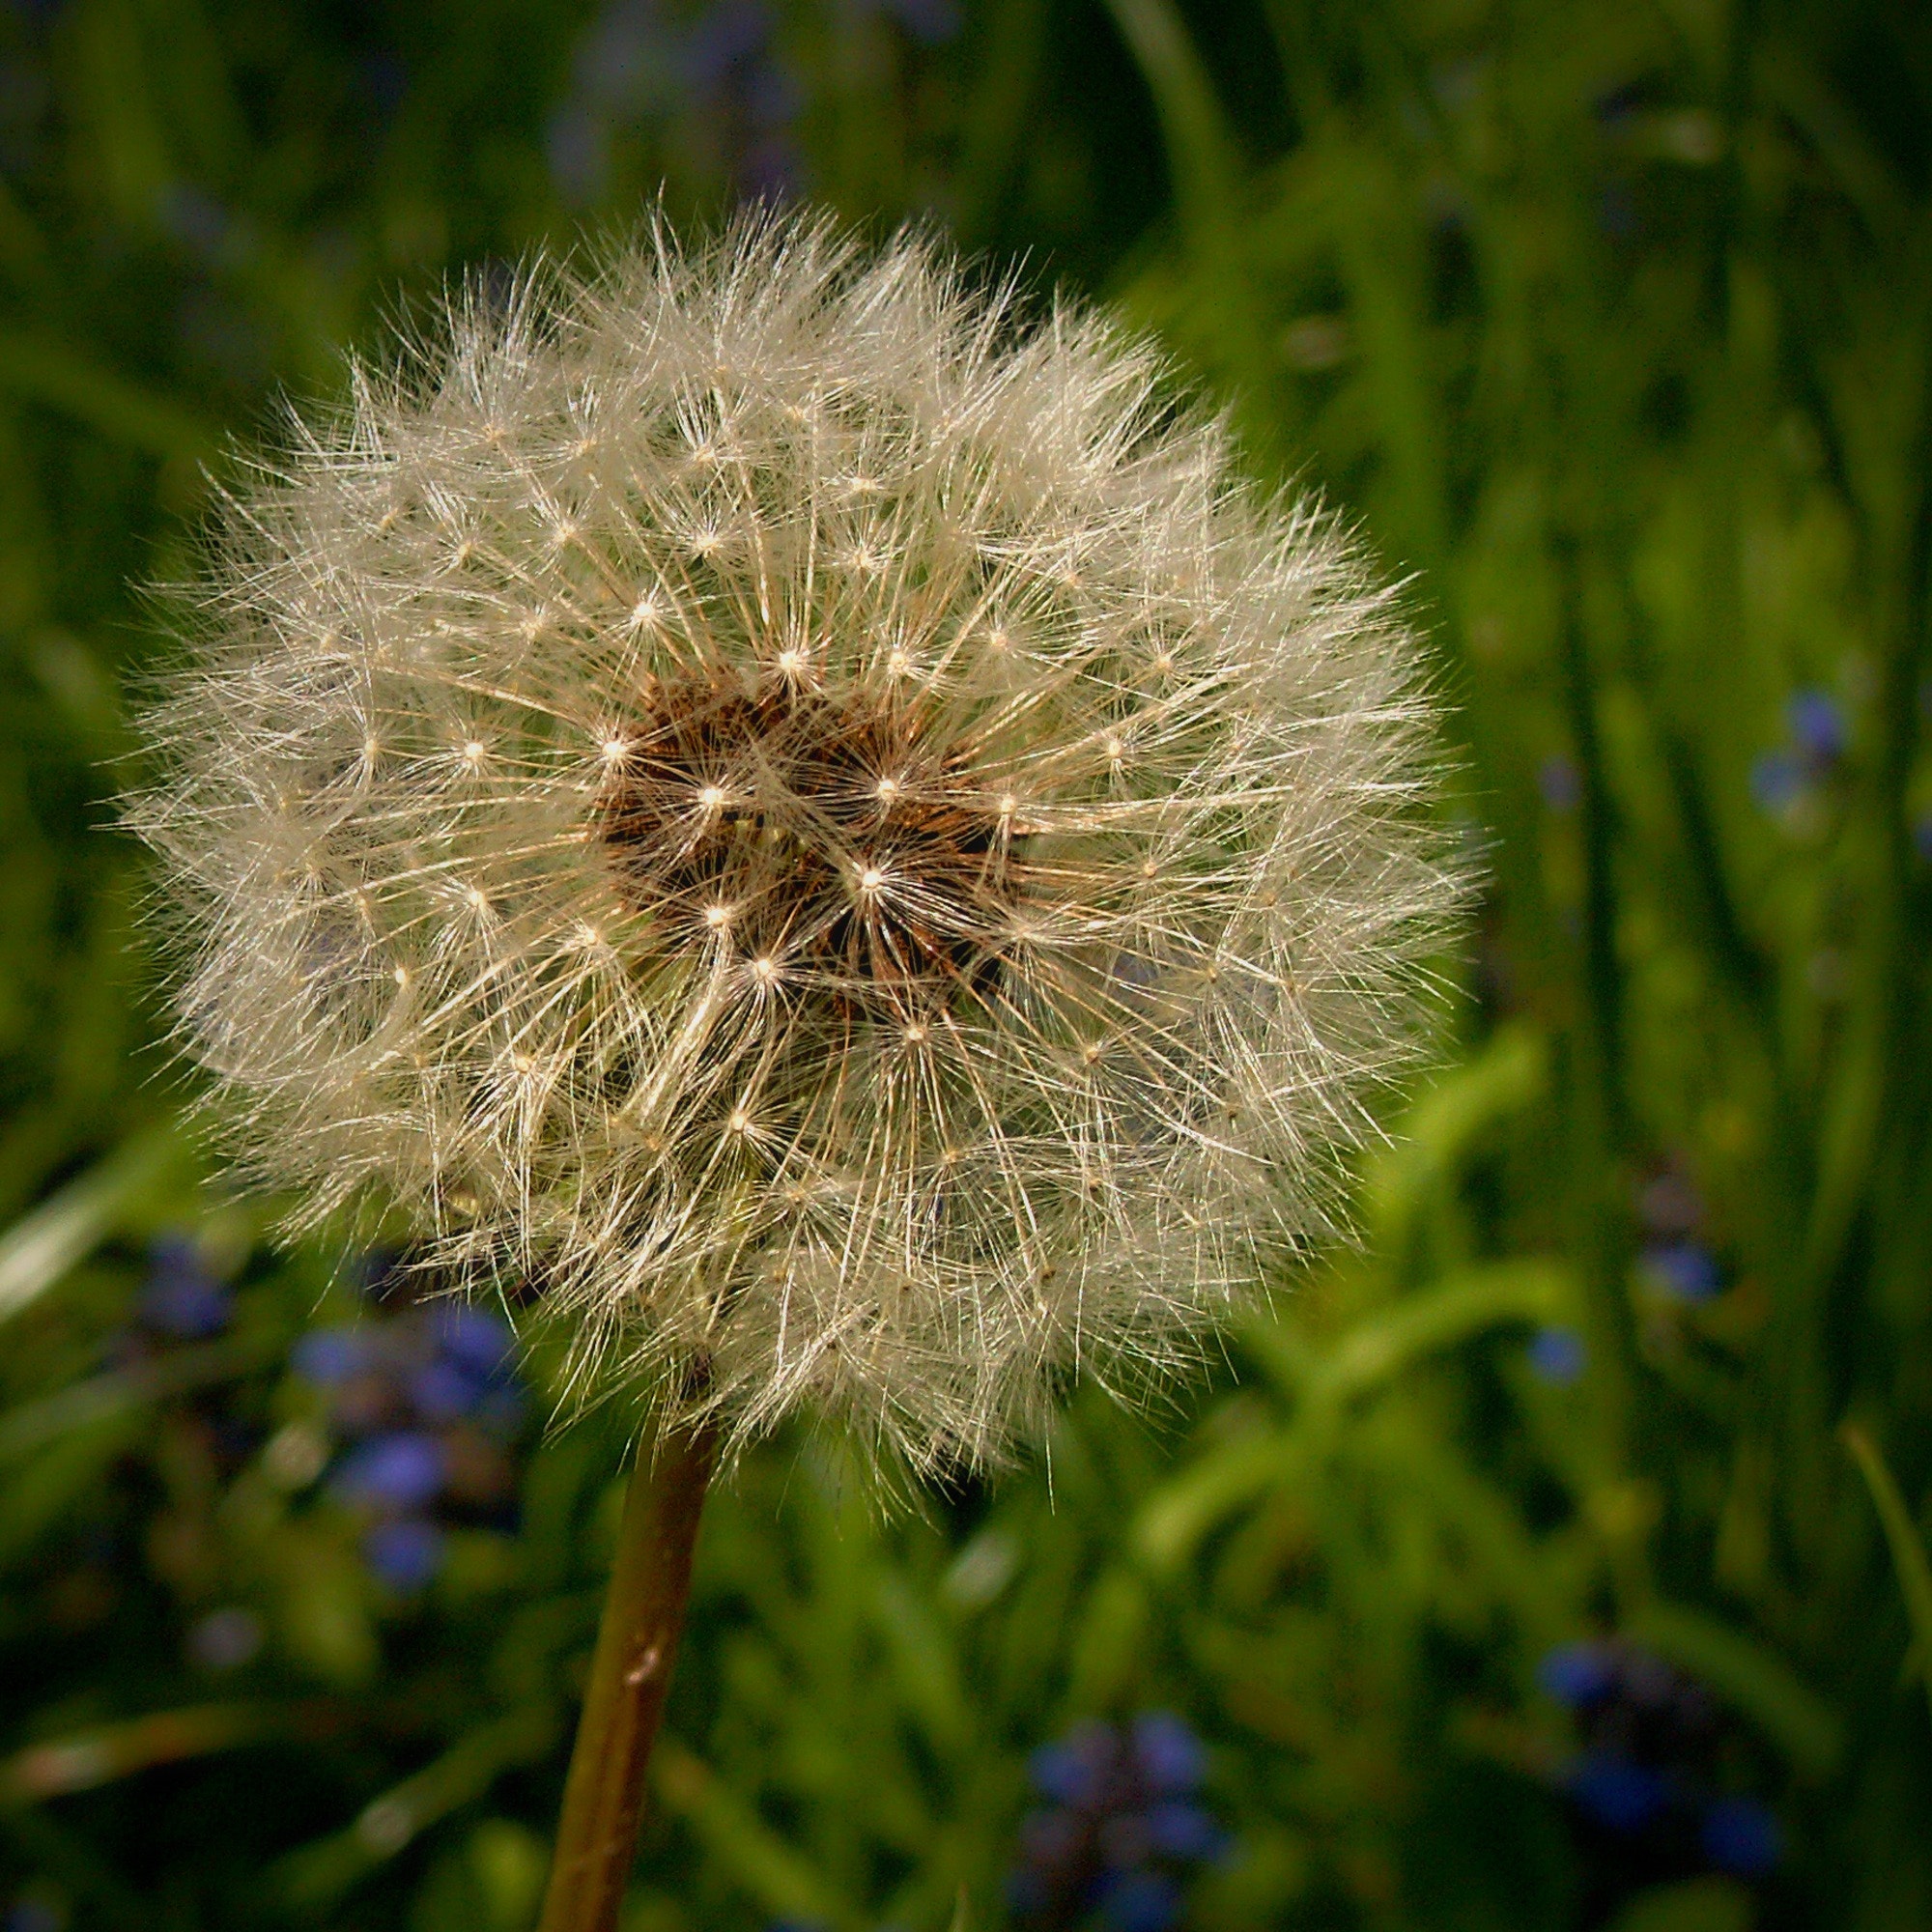
flower, flowering plant, dandelion, plant, crassocephalum, close up, spring, grass, asterales, daisy family, wildflower, pollen, purple salsify, sow thistles, annual plant, macro photography, plant stem